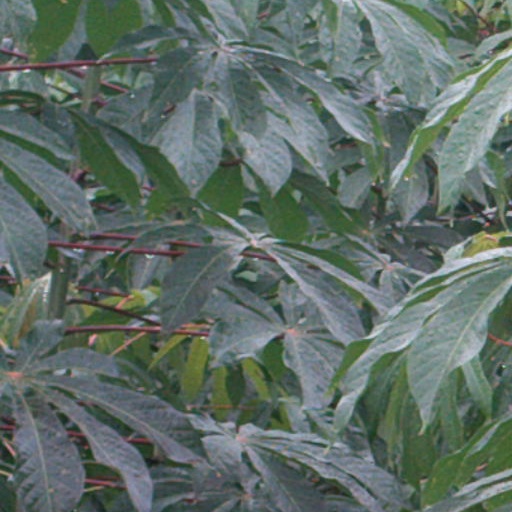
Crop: cassava